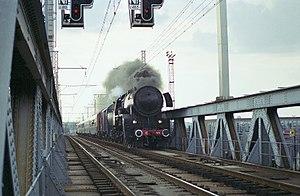
La locomotive type BR 42 N°5519 des CFL sur la Grande-Ceinture à Villeneuve-Saint-Georges, lors de sa venue à Paris le 30 mars 2002.
L'histoire des chemins de fer luxembourgeois commence au milieu du XIXᵉ siècle. Le développement de la voie ferrée au Luxembourg est liée de la volonté de relier le Grand-Duché aux États voisins puis au développement des industries minières et sidérurgiques, longtemps moteurs de l'économie du grand-duché.